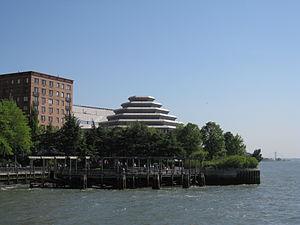
Irène Némirovsky est une romancière russe d'expression française, née à Kiev le 11 février 1903 et morte le 19 août 1942 à Auschwitz. Auteur à succès dans la France des années 1930 mais oubliée après la Seconde Guerre mondiale, elle est le seul écrivain à qui le prix Renaudot ait été décerné à titre posthume, en 2004, pour son roman inachevé Suite française.